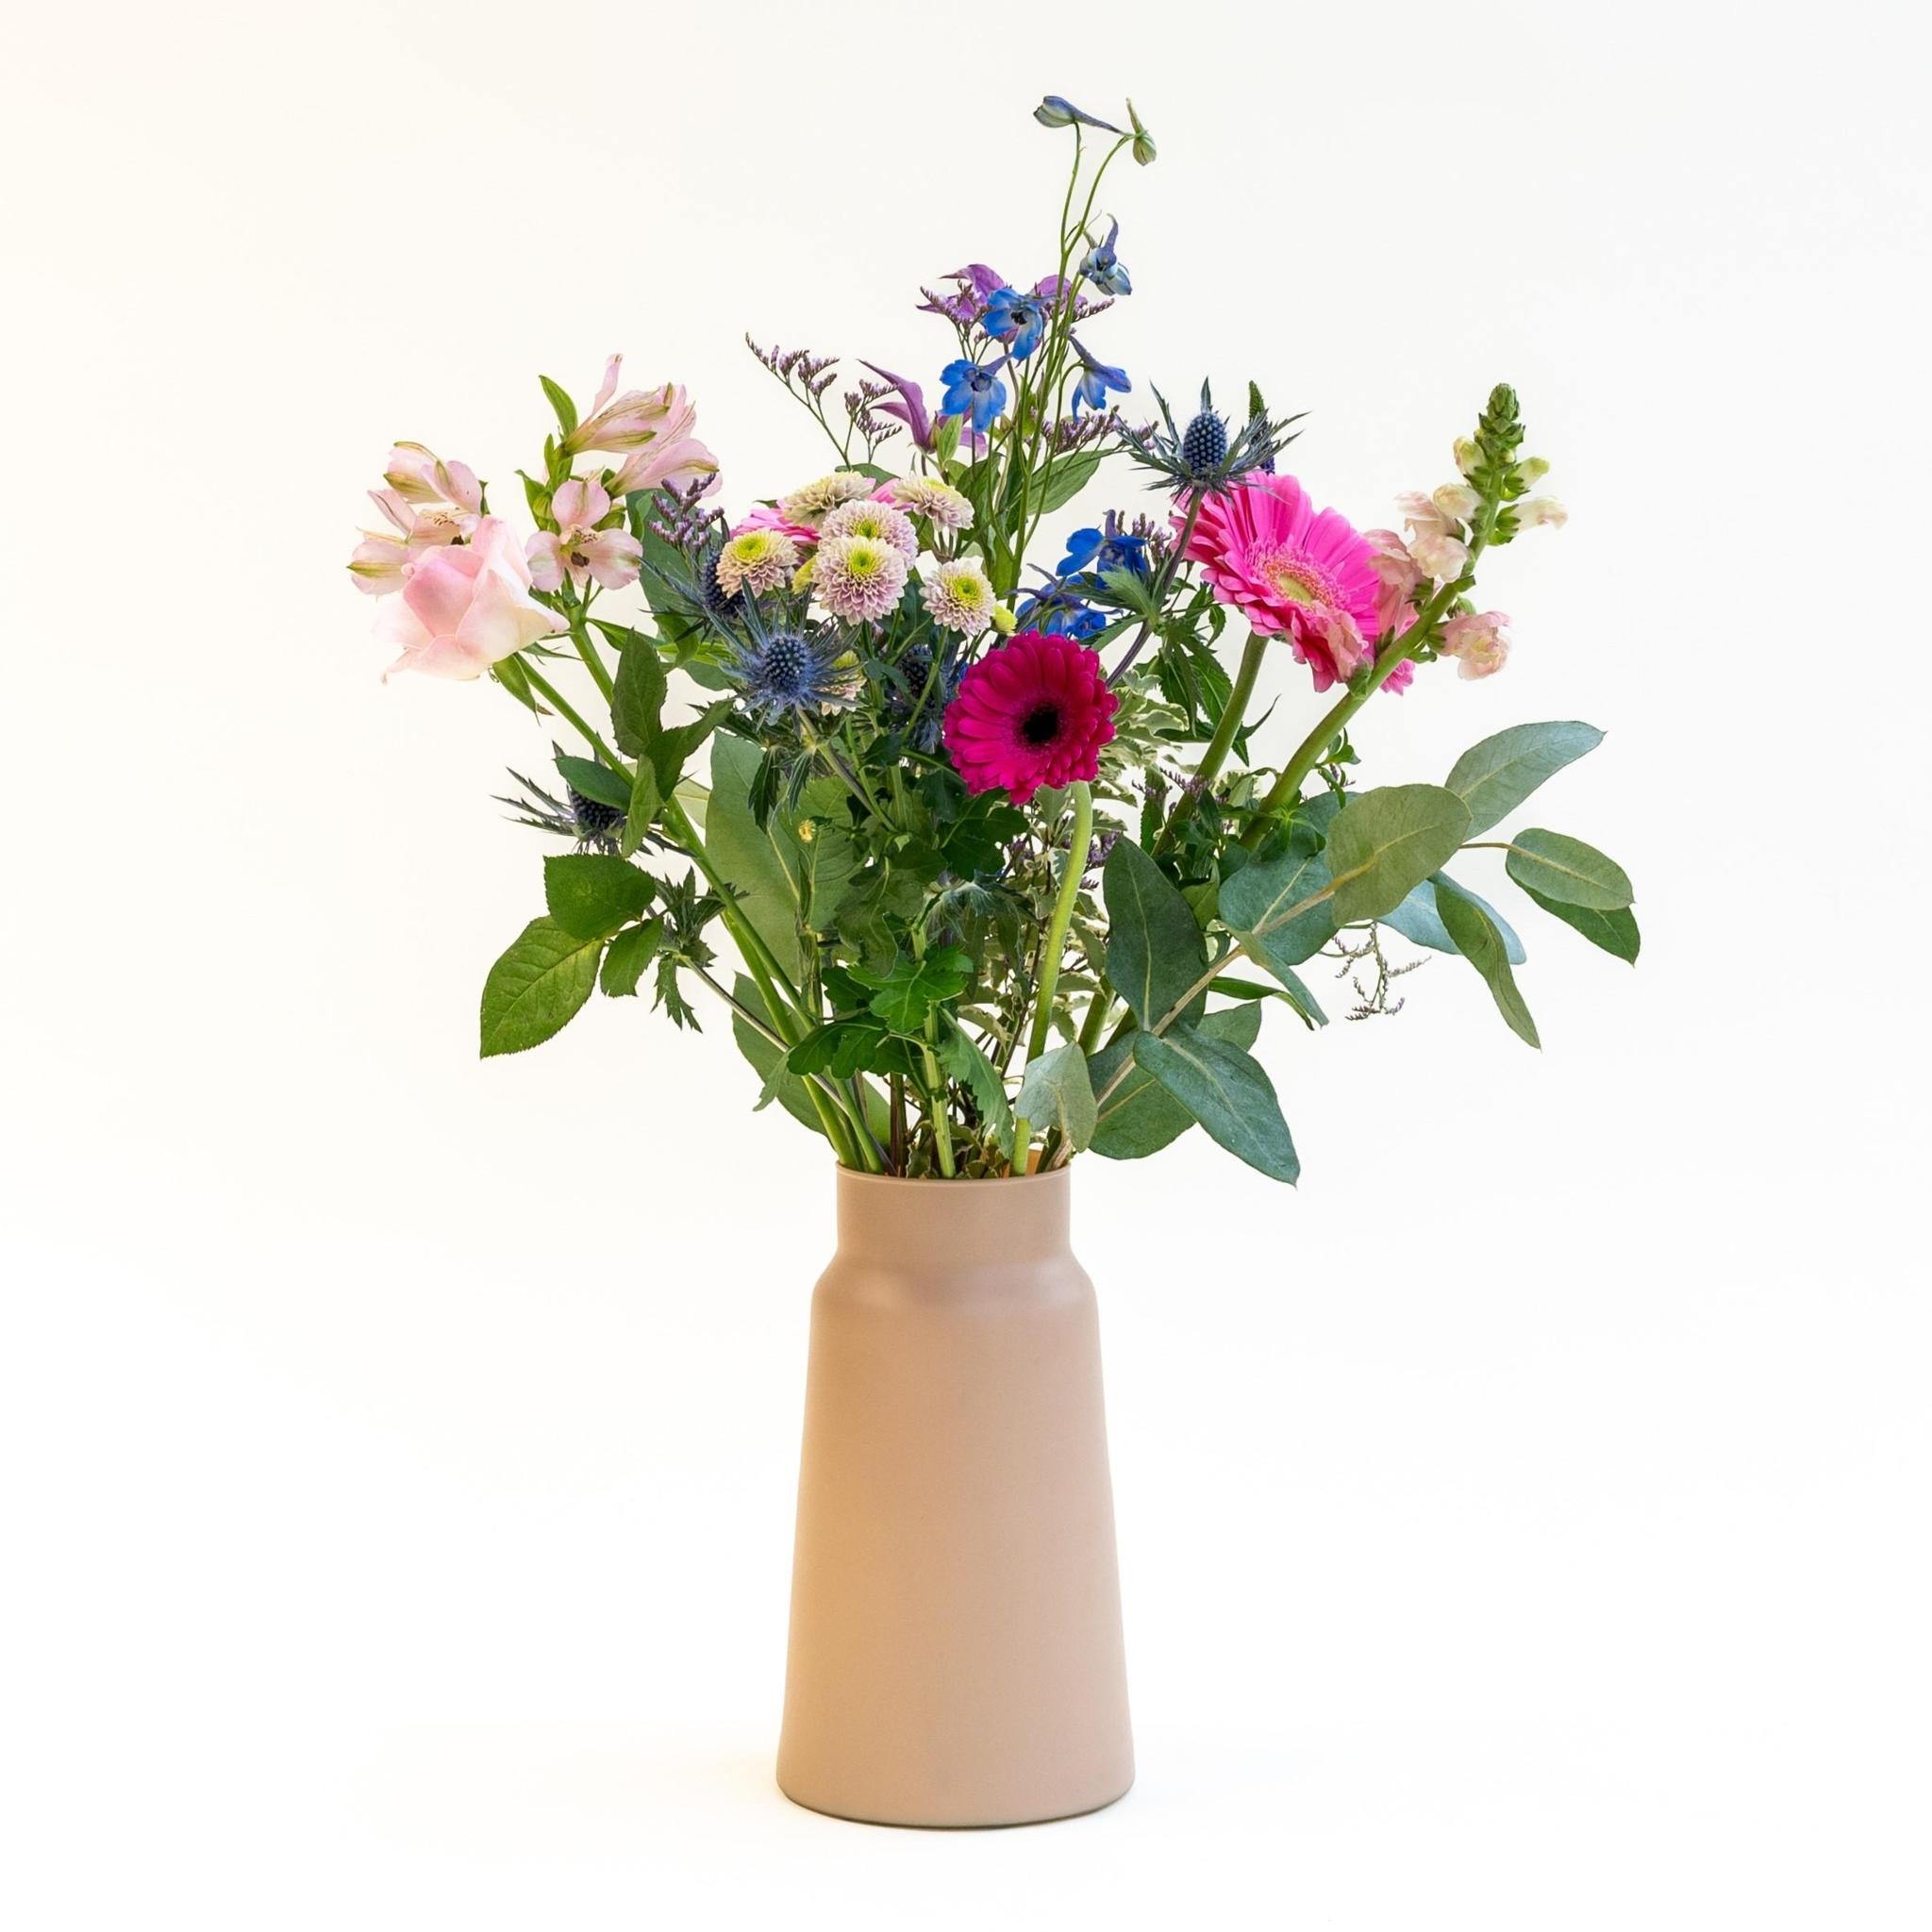
Bouquet Sweetness X Vase Sandy
Boeket in roze, paars en blauwtinten. Lengte van de stelen zijn ongeveer 50cm. Gecombineerd met een bijpassende vaas in zandkleur. Dit boeket is voorzien van een zakje snijbloemenvoeding met verzorgingstips en wordt zorgvuldig verpakt in een verzenddoos met daarin een transportvaas gevuld met voldoende water. Door het unieke ontwerp van deze vaas zal deze gedurende het transport geen water lekken.
Brand: Everspring
Category: Arts & Entertainment > Party & Celebration > Gift Giving > Fresh Cut Flowers